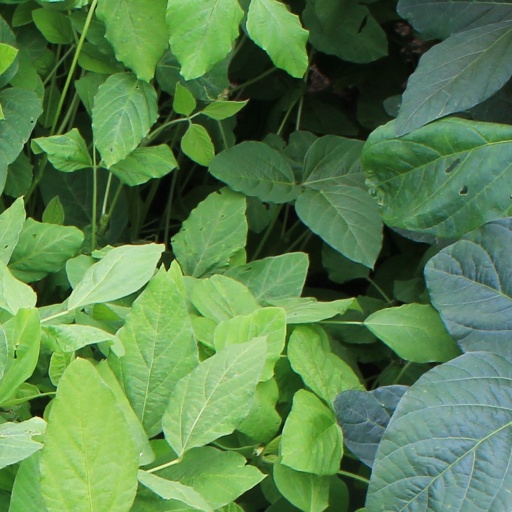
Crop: soybean